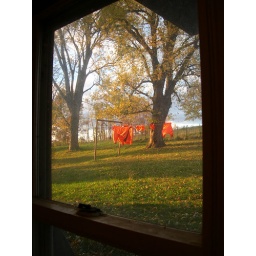
The familiar sight of blaze orange hunting clothes airing on the line in October...